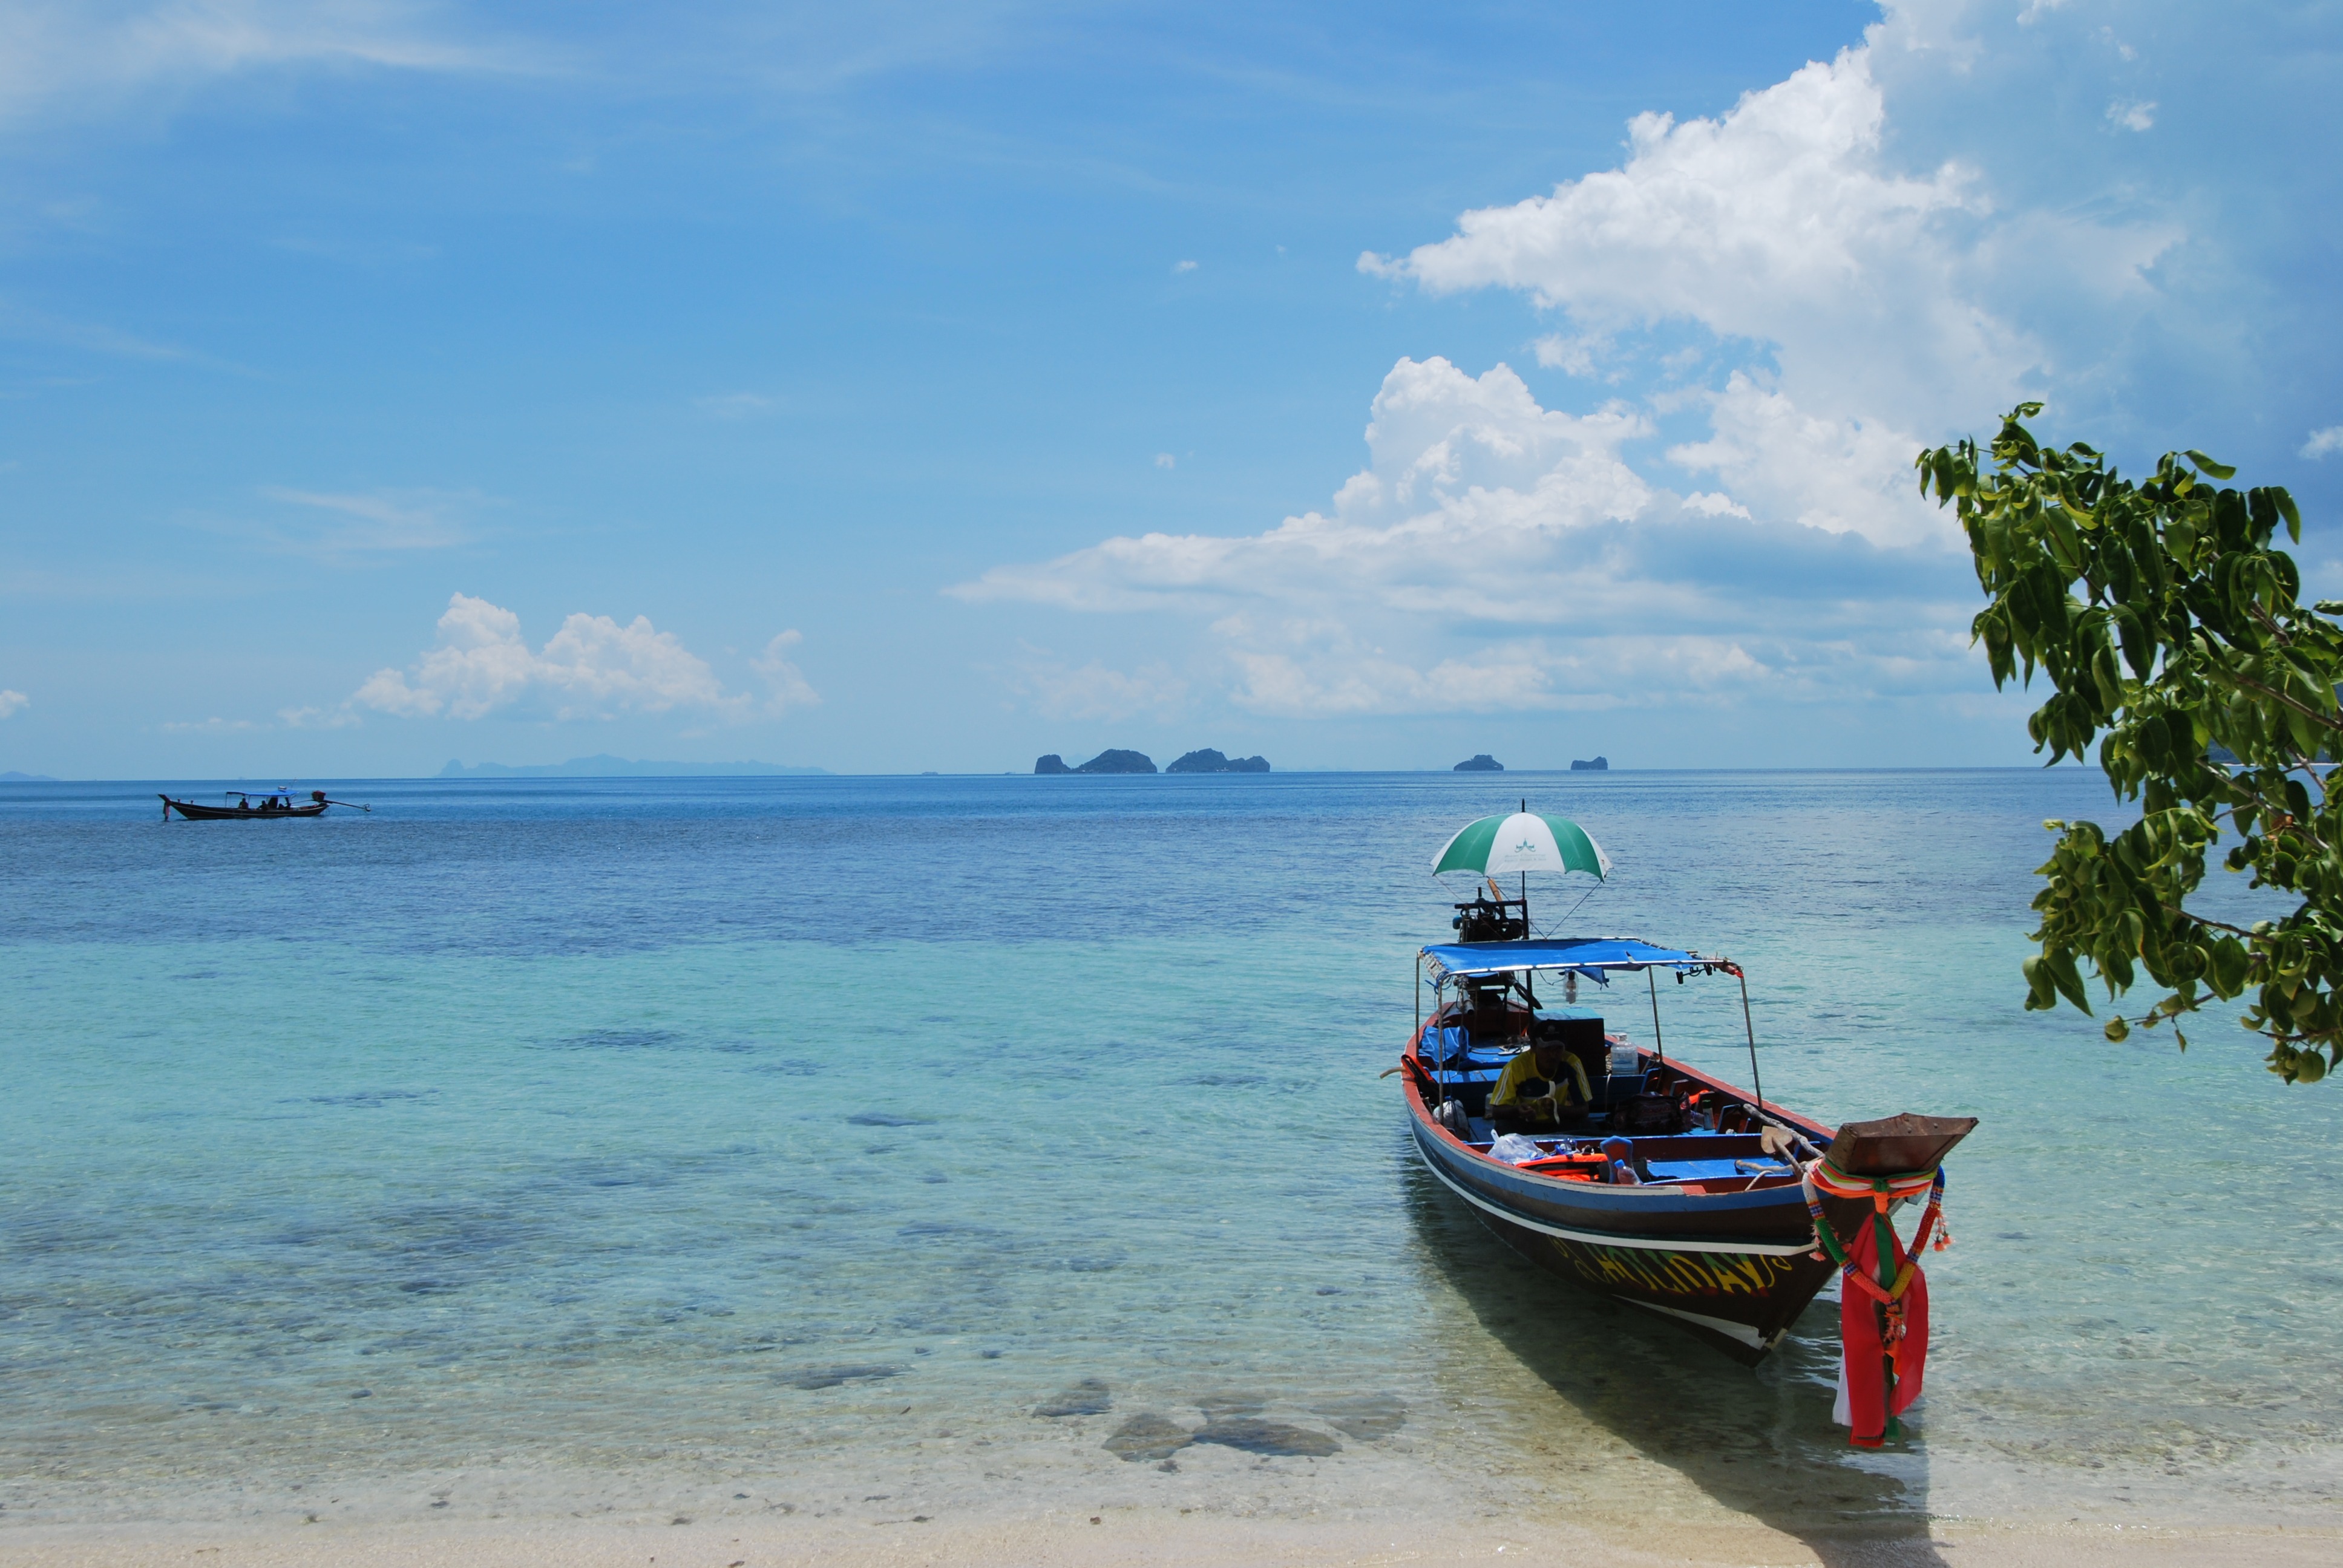
beach, sea, coast, sand, ocean, boat, shore, vacation, boot, vehicle, bay, island, body of water, boating, watercraft